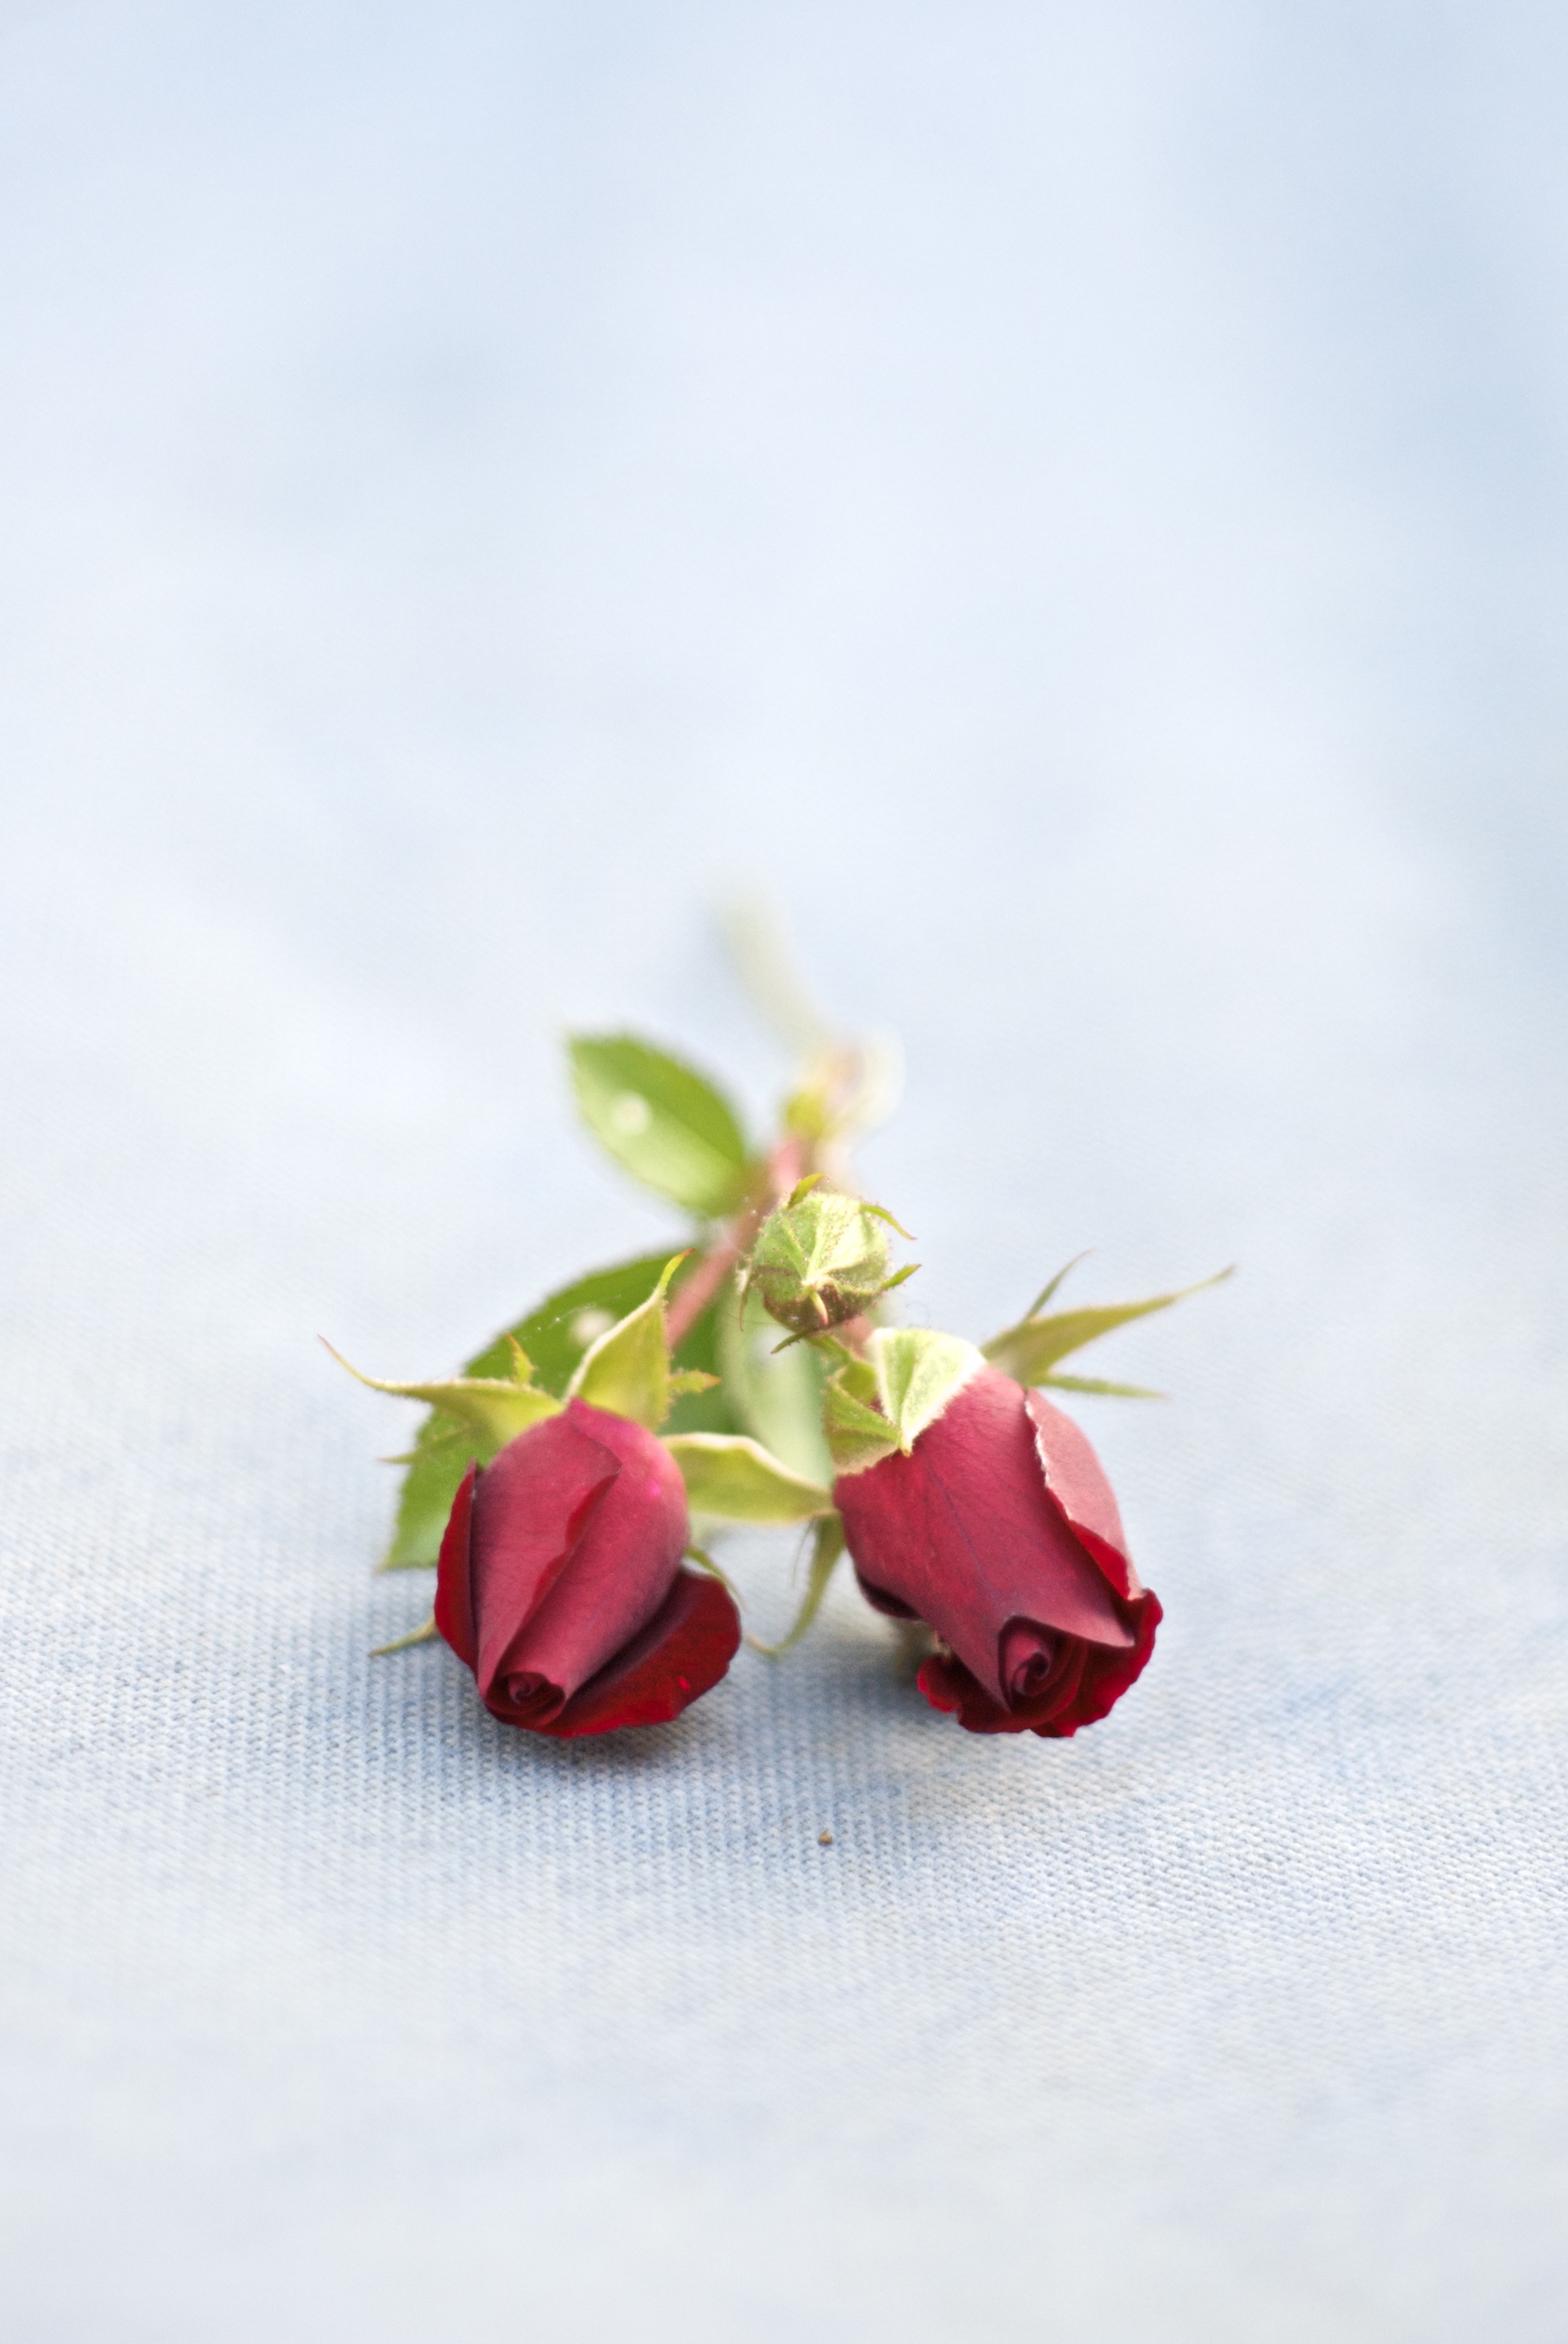
blossom, plant, leaf, flower, petal, macro, pink, flora, flowering plant, flower bouquet, land plant